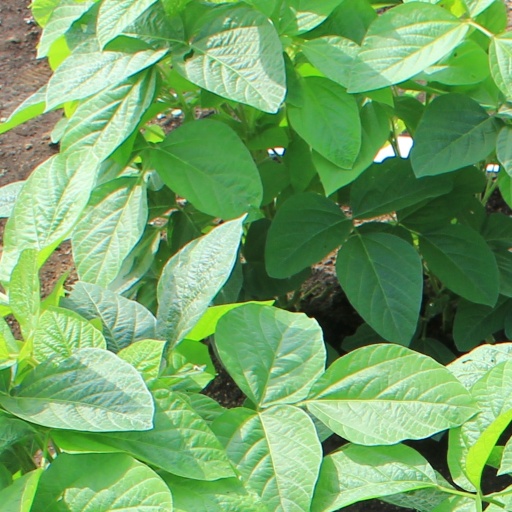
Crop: soybean